Equestrian statue of George Henry Thomas

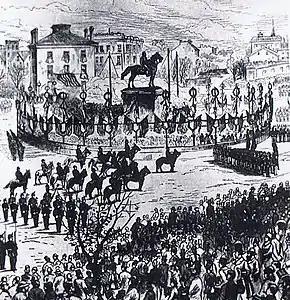
Drawing of the statue's dedication

The memorial was dedicated on November 19, 1879, with an estimated 50,000 people in attendance. "Harper's Weekly" described the event as the grandest ceremony ever held in the city The ceremony featured a two-mile military procession, led by General Thomas Turpin Crittenden, of around 500 Army of the Cumberland veterans, 1,000 army troops, 1,000 marines and sailors, state troops from Maryland, New York, and Pennsylvania, and generals Irvin McDowell, Philip Sheridan, and William Tecumseh Sherman. Music in the procession was performed by seven military bands, with the United States Marine Band in the first position. The procession began east of the U.S. Capitol and marched past President Rutherford B. Hayes at the White House on its way toward the memorial site. Most of the buildings along the line of march, including nearly every building on Pennsylvania Avenue, were decorated with flags, streamers, and other decorations. The most elaborately decorated building along the line of march was the Quartermaster General's office, located on the corner of 15th Street and Pennsylvania Avenue NW, which was decorated with numerous flags and a canvas bearing a portrait of Thomas. The circle and the homes surrounding it were extensively decorated. There were 38 poles, each high, placed around the edge of the circle, with the flag of every U.S. state at the time. A temporary platform seating 1,500 people was erected around part of the circle for special guests and dignitaries.